Describe the emotion expressed in this image:  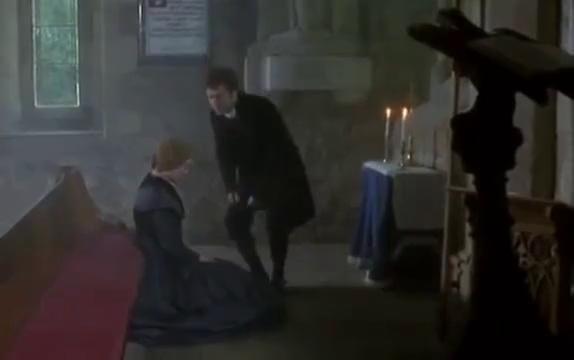
This person displays Suffering, valence and arousal with high intensity.